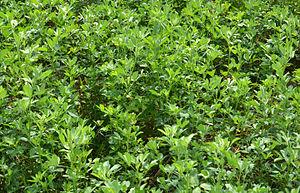
L’une des parcelles d’expérimentation agricole de cultures de luzerne Medicago sativa (avant floraison), traitée en cherchant à mieux respecter la biodiversité, sur le territoire de la Coopédom
La luzerne cultivée, « reine des plantes fourragères », parfois appelée « grand trèfle » ou « foin de Bourgogne », est une espèce de plantes dicotylédones de la famille des Fabaceae, sous-famille des Faboideae, originaire des régions tempérées du Proche-Orient et de l'Asie centrale.